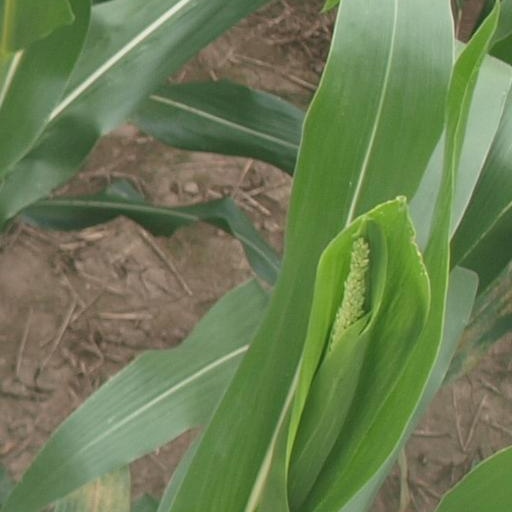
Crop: maize; corn